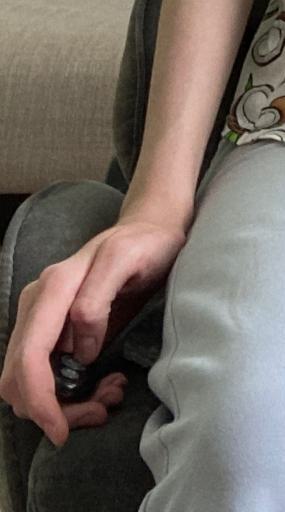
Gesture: no_gesture